Buryatia

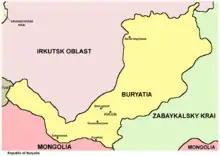
Map of Buryatia.

The head of the Republic is the Head (formerly President), who the voters of the republic elect for a four-year term. From 2004 to 2012 the head of Buryatia (along with all other heads of regions in Russia) was nominated directly by the Russian President.